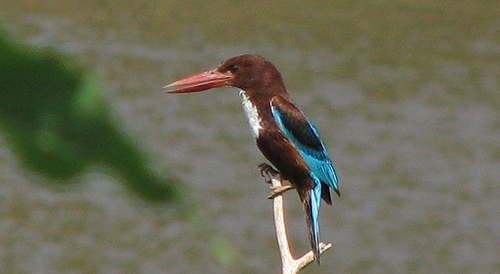
this brown bird has a large red beak and blue secondaries and outer rectricites.
this small brown bird has bright blue tips on the end of its wing and a long red beak with a dip in the middle.
this small brown bird has blue feathers and a long red beak.
bird with a large dark peach colored bill, primarily dark maroon in color with a white breast and two tone blue on its outer rectrices, primaries and coverts
this is an unusual looking bird with orange bill and turquoise wingbars.
this colorful bird has a white belly, brown body, wings that are tipped with bright blue as a primary and a strip of darker blue, and its beak is long and wide.
the bird has a bill that is very large in comparison to its body and has wings that are blue in color.
this little bird had a brown crown, a long pink beak, and blue primaries.
this bird has a brown crown, blue primaries, and a brown belly.
small red/brown bird, with an overly large bill, with outlines of turquoise on the wings and tail feathers.
Species: White Breasted Kingfisher